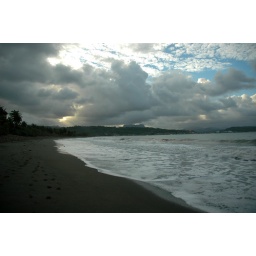
The flat topped El Yunque mountain rises in the distance. The black sand beach of Baracoa.